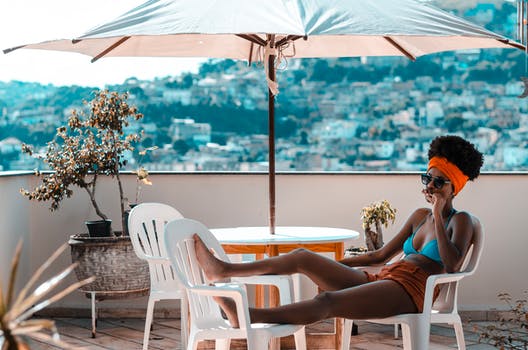
Label: No Watermark